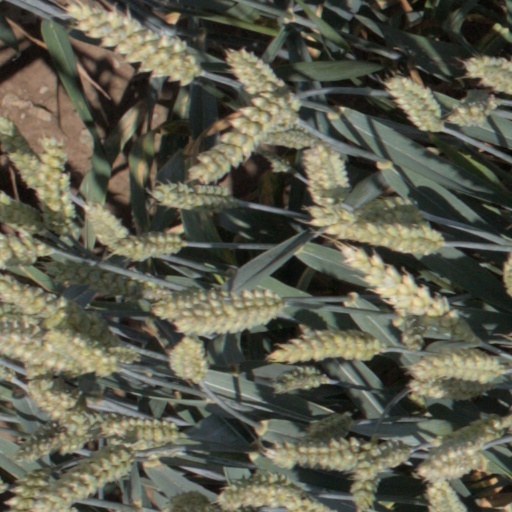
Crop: wheat